Crofton Park railway station

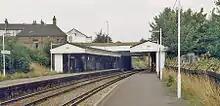
Crofton Park railway station in 1983

The station has an automated ticket machine on the overbridge. The Southeastern website in March 2014 advertised ticket office hours as 06:40-13:20 from Monday to Friday, with the office closed on weekends.